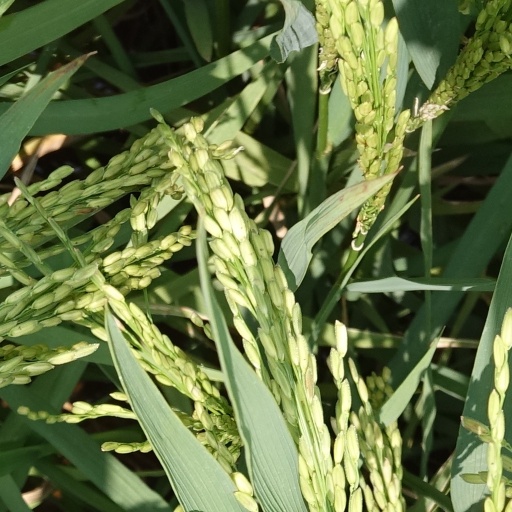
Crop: rice